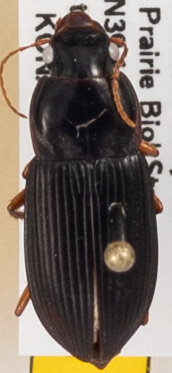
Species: Harpalus pensylvanicus
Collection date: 2019-09-11
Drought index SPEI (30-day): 1.498
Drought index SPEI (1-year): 1.69
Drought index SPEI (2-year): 1.029